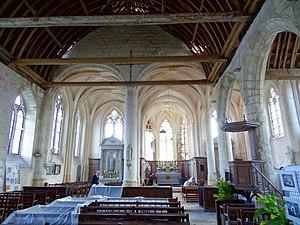
Intérieur de l'église - voir titre.
L'église Saint-Denis est une église catholique paroissiale située à Fresnoy-la-Rivière, dans l'Oise, en France. Elle est presque entièrement issue de la reconstruction gothique flamboyante après la guerre de Cent Ans, au cours de la première moitié du XVIᵉ siècle. Elle est pourtant loin d'être homogène. Le clocher en bâtière, d'une facture assez archaïque par rapport à l'époque, est l'un des rares exemplaires du XVIᵉ siècle à présenter un double étage de beffroi. Il occupe l'angle sud-ouest de la nef. Celle-ci est précédée d'un porche bâti en dur de dimensions généreuses. La nef elle-même est de grande ampleur, et particulièrement large. Elle n'est pas voûtée, mais recouverte d'une belle charpente en carène renversée qui était lambrissée jusqu'à la dernière restauration. Au sud, un bas-côté pas non plus voûté accompagne la nef, mais ne commence qu'à l'est du clocher. La nef ouvre à la fois sur la croisée du transept et le croisillon nord, qui sont de largeur et de hauteur analogues, tandis que le bas-côté ouvre sur le croisillon sud, qui est moins large. C'est une autre spécificité de l'église.